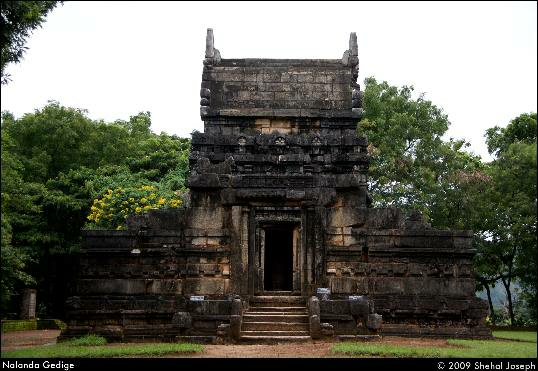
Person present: No